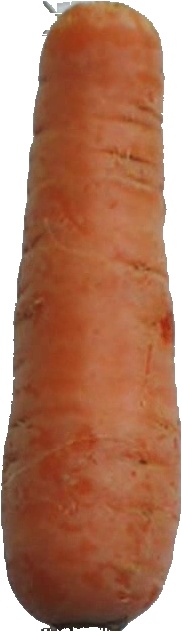
Label: carrot_1